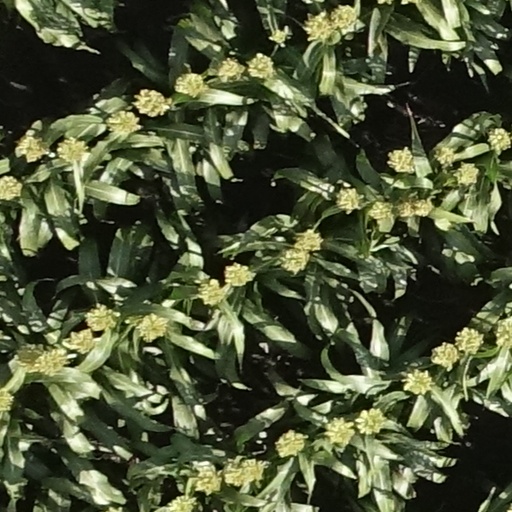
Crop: sorghum